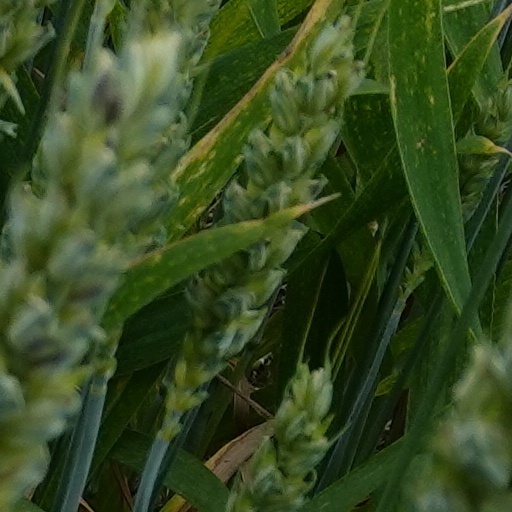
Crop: wheat